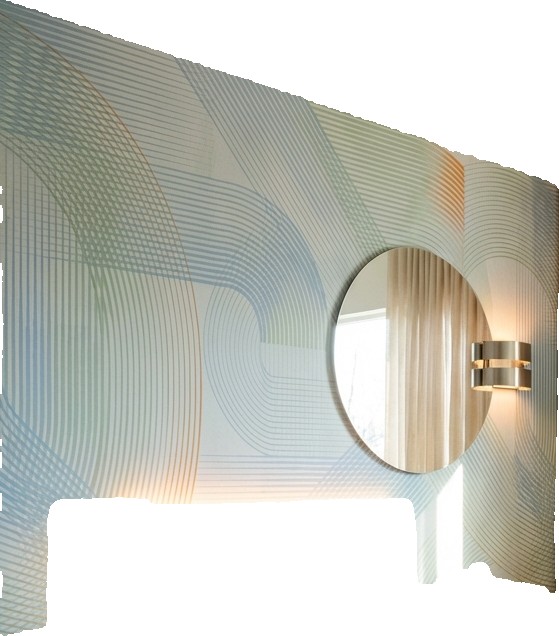
Surface category: wall